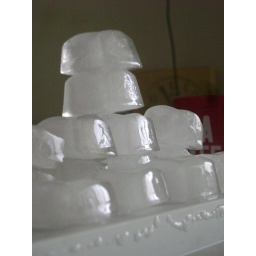
melting ice tower in my kitchen